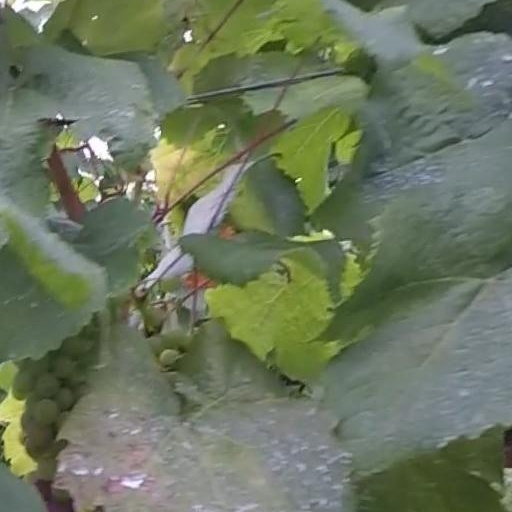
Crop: grape